List of rivers of the Philippines

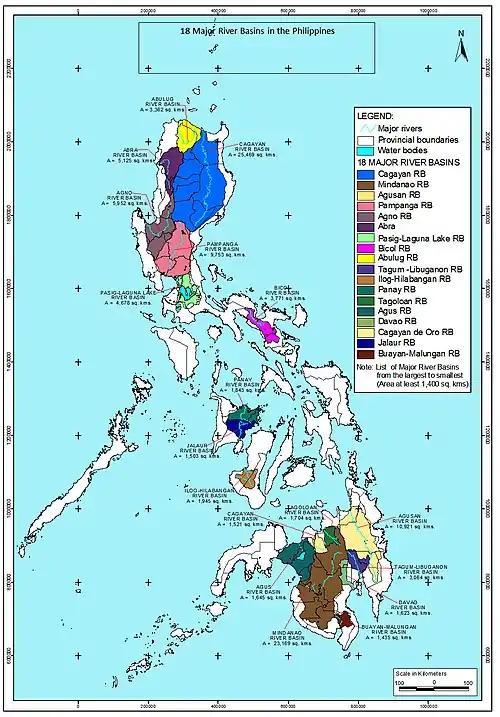

Rivers in the Philippines are grouped into 18 major river basins. Of these, the Cagayan, the country's longest river, has the largest drainage basin, followed by the Mindanao, the Agusan, and the Pampanga.